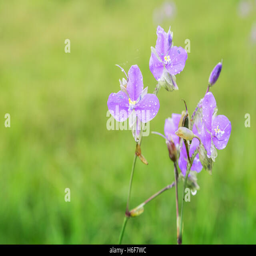
sweet purple flowers in pine tree forest in the mist and rain